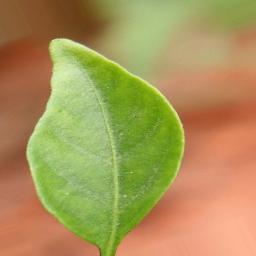
Label: healthy